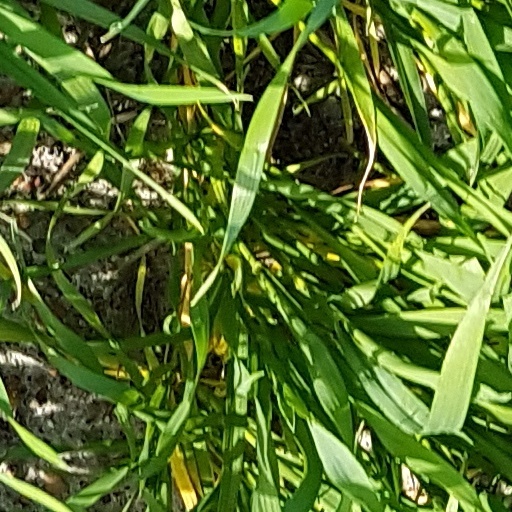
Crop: wheat